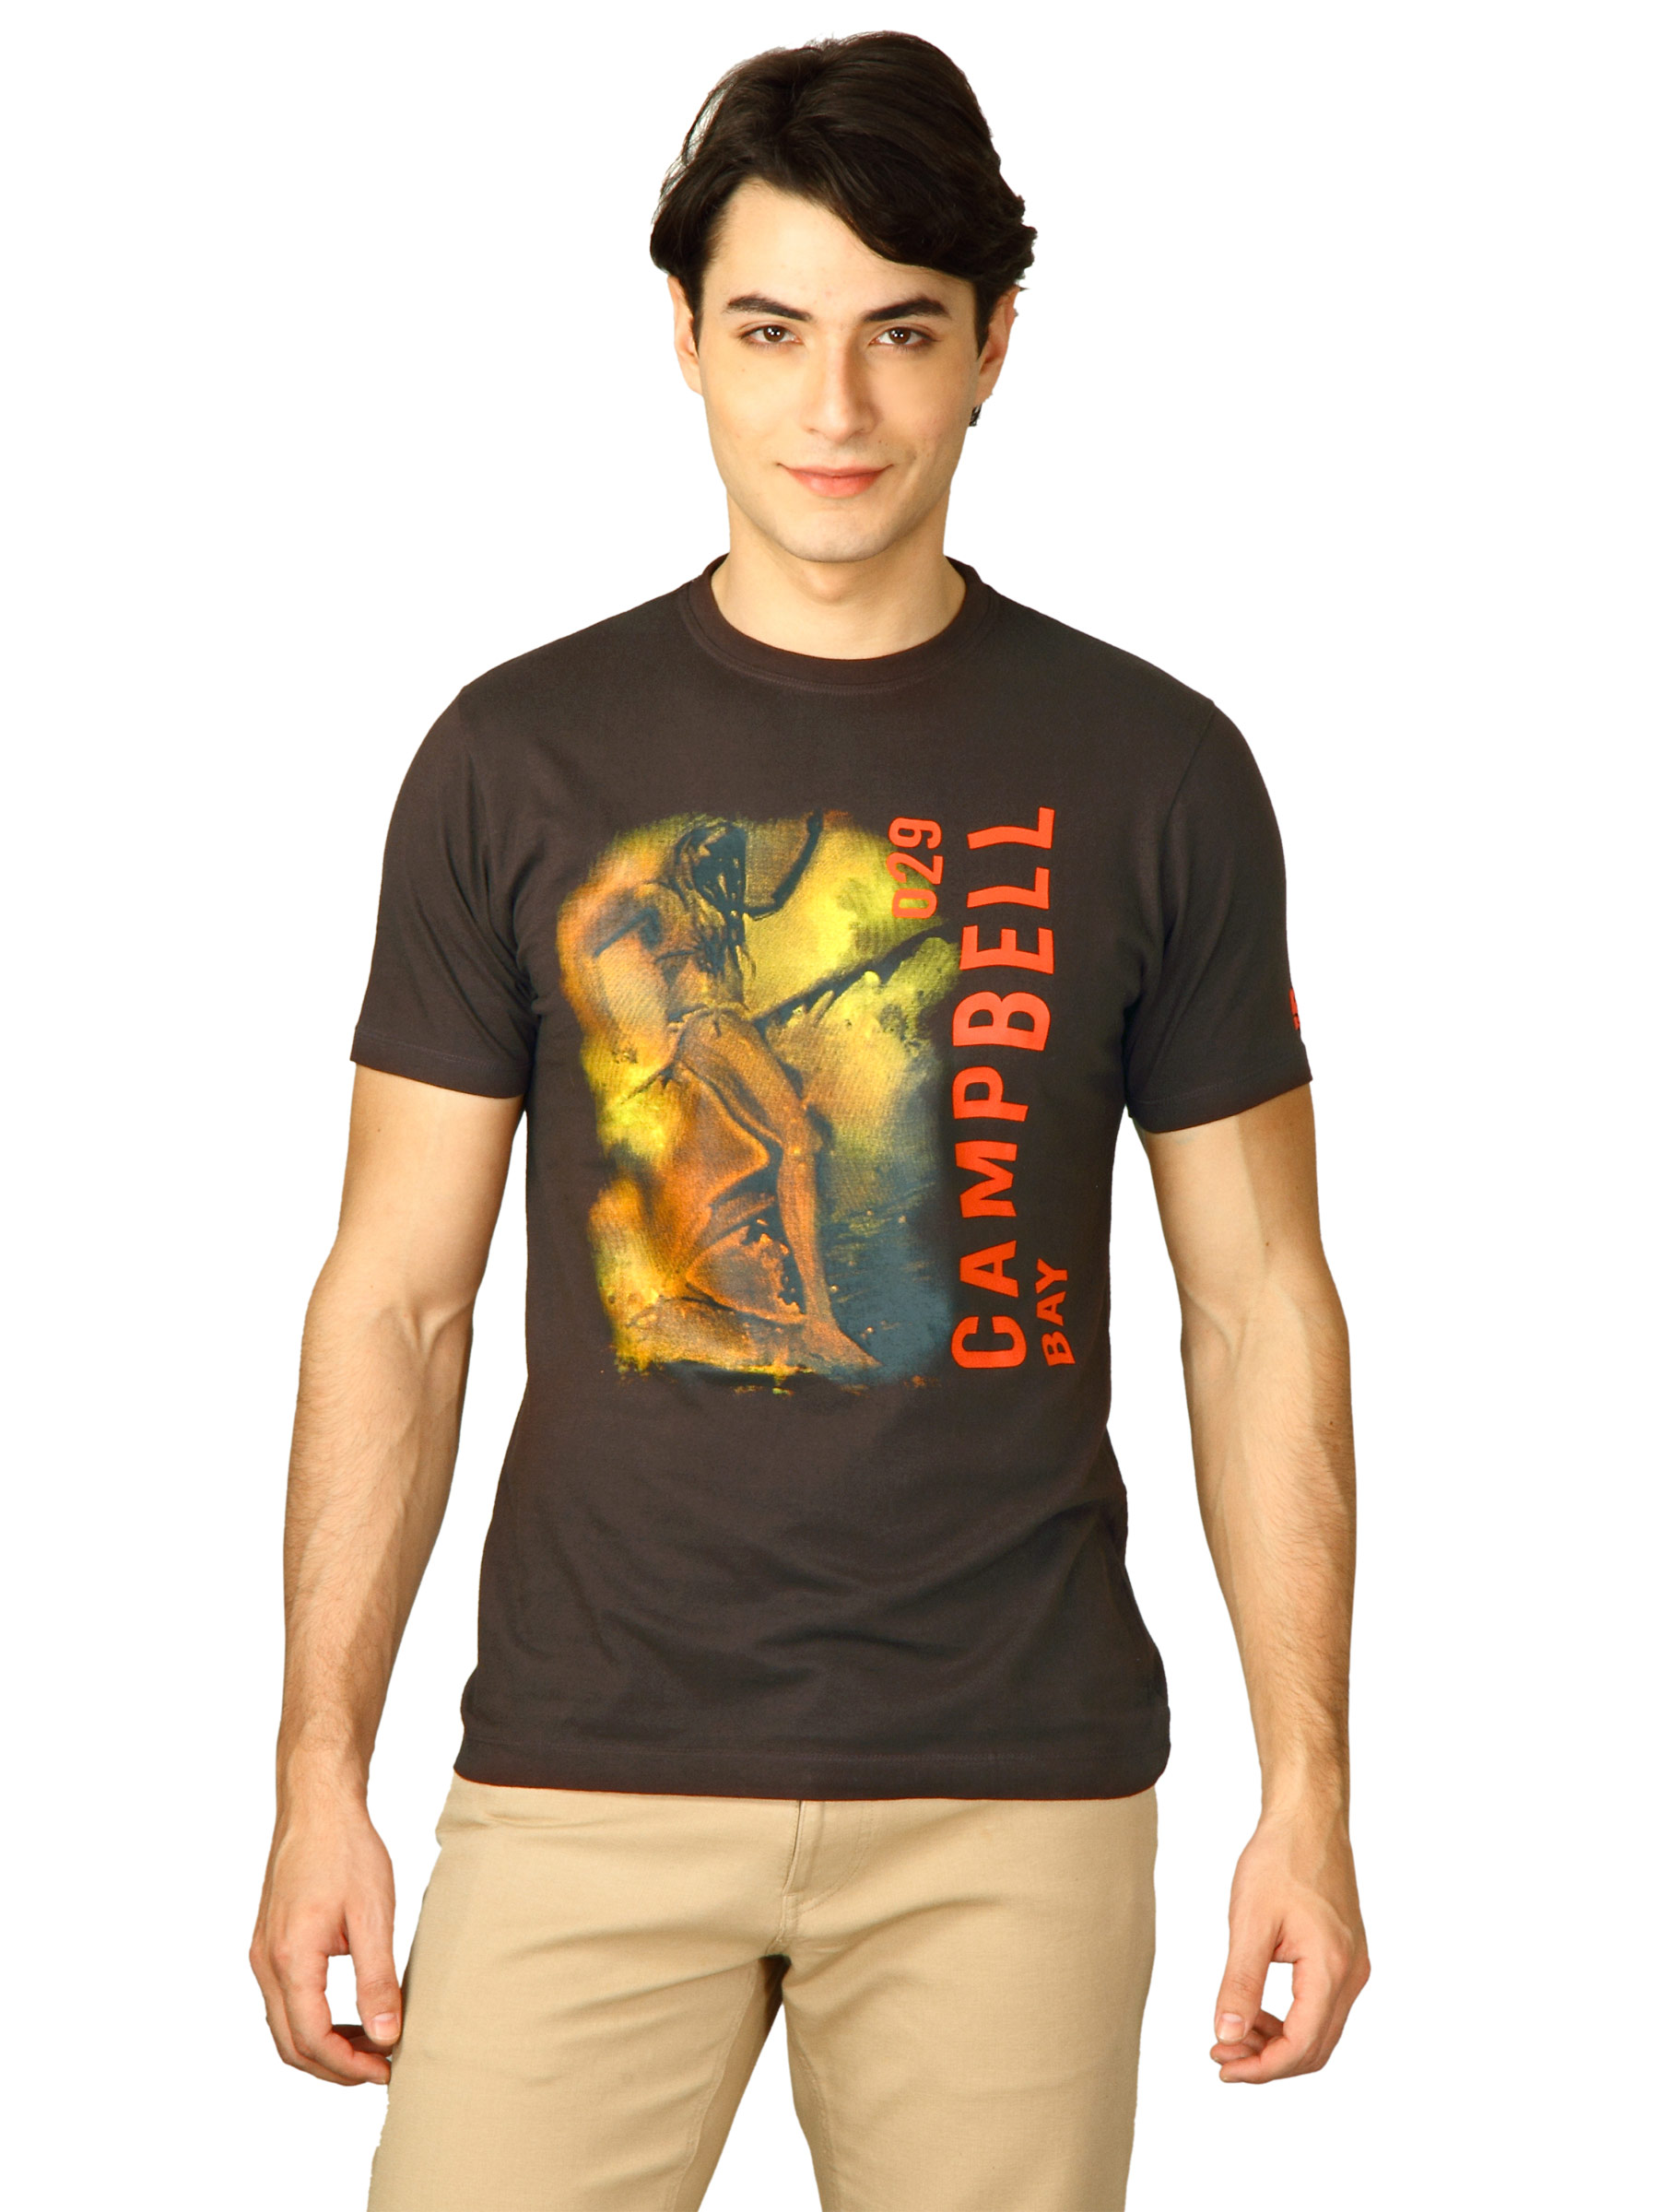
Basics Men Brown T-shirt
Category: Apparel / Topwear / Tshirts
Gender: Men
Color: Brown
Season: Fall 2011
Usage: Casual